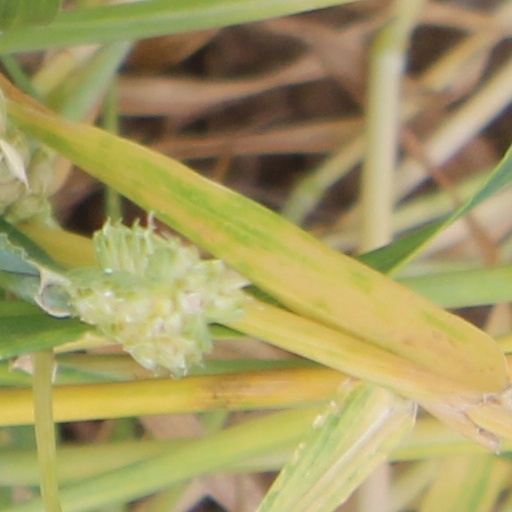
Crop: wheat